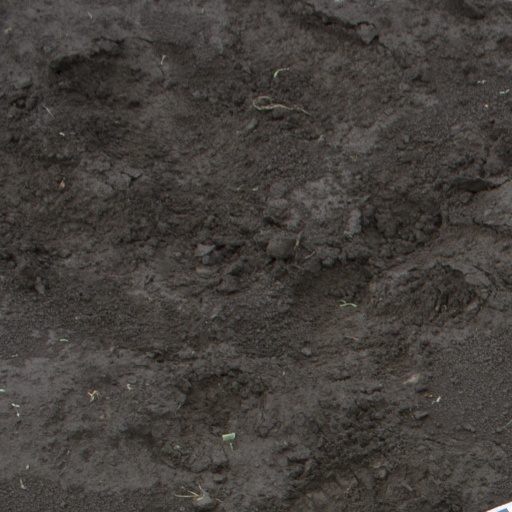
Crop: soybean